Grand Coulee Dam

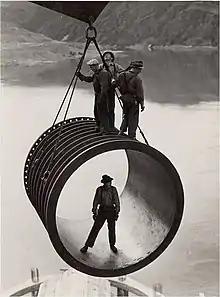
Workers installing a penstock section

Workers building the dam received an average of 80¢ an hour; the payroll for the dam was among the largest in the nation. The workers were mainly pulled from Grant, Lincoln, Douglas, and Okanogan counties and women were allowed to work only in the dorms and the cookhouse. Around 8,000 people worked on the project, and Frank A. Banks served as the chief construction engineer. Bert A. Hall was the chief inspector who would accept the dam from the contractors. Orin G. Patch served as the chief of concrete. Construction conditions were dangerous and 77 workers died.